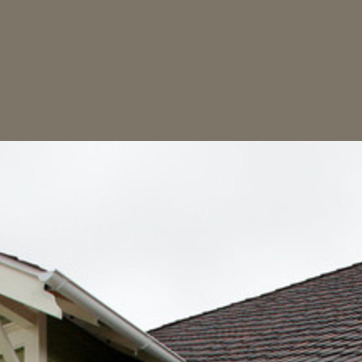
Material: sky